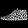
Label: Ankle boot